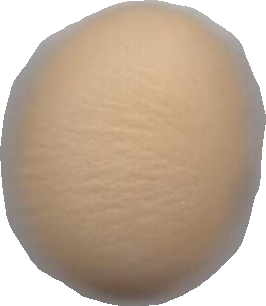
Variety: Grobogan